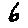
Label: 6